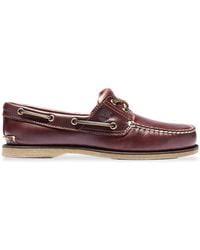
Label: Boat